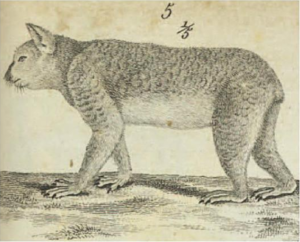
Le Koala par Cuvier en 1817
Le koala, appelé aussi Paresseux australien, est une espèce de marsupial arboricole herbivore endémique d'Australie et le seul représentant encore vivant de la famille des Phascolarctidés. On le trouve dans les régions côtières de l'Australie méridionale et orientale, d'Adélaïde à la partie sud de la péninsule du cap York. Les populations s'étendent aussi sur des distances considérables dans l'arrière-pays australien, là où l'humidité est suffisante pour le maintien de forêts. Les koalas d'Australie-Méridionale furent exterminés au début du XXᵉ siècle, mais cet État fédéré a depuis été repeuplé grâce à des transferts du Victoria. Cet animal n'était plus présent ni en Tasmanie, ni en Australie-Occidentale, mais il y a été réintroduit.